Vitaliy Danylchenko

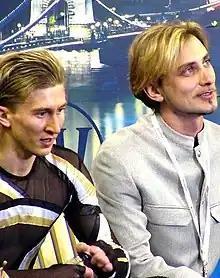
Danylchenko (left) with Zagorodniuk in 2004

Vitaliy Danylchenko (born 4 December 1978 in Dnipropetrovsk) is a Ukrainian former competitive figure skater. He is the 1999 Nebelhorn Trophy silver medalist and a five-time Ukrainian national champion. He placed as high as 6th at the European Championships and 13th at the World Championships.